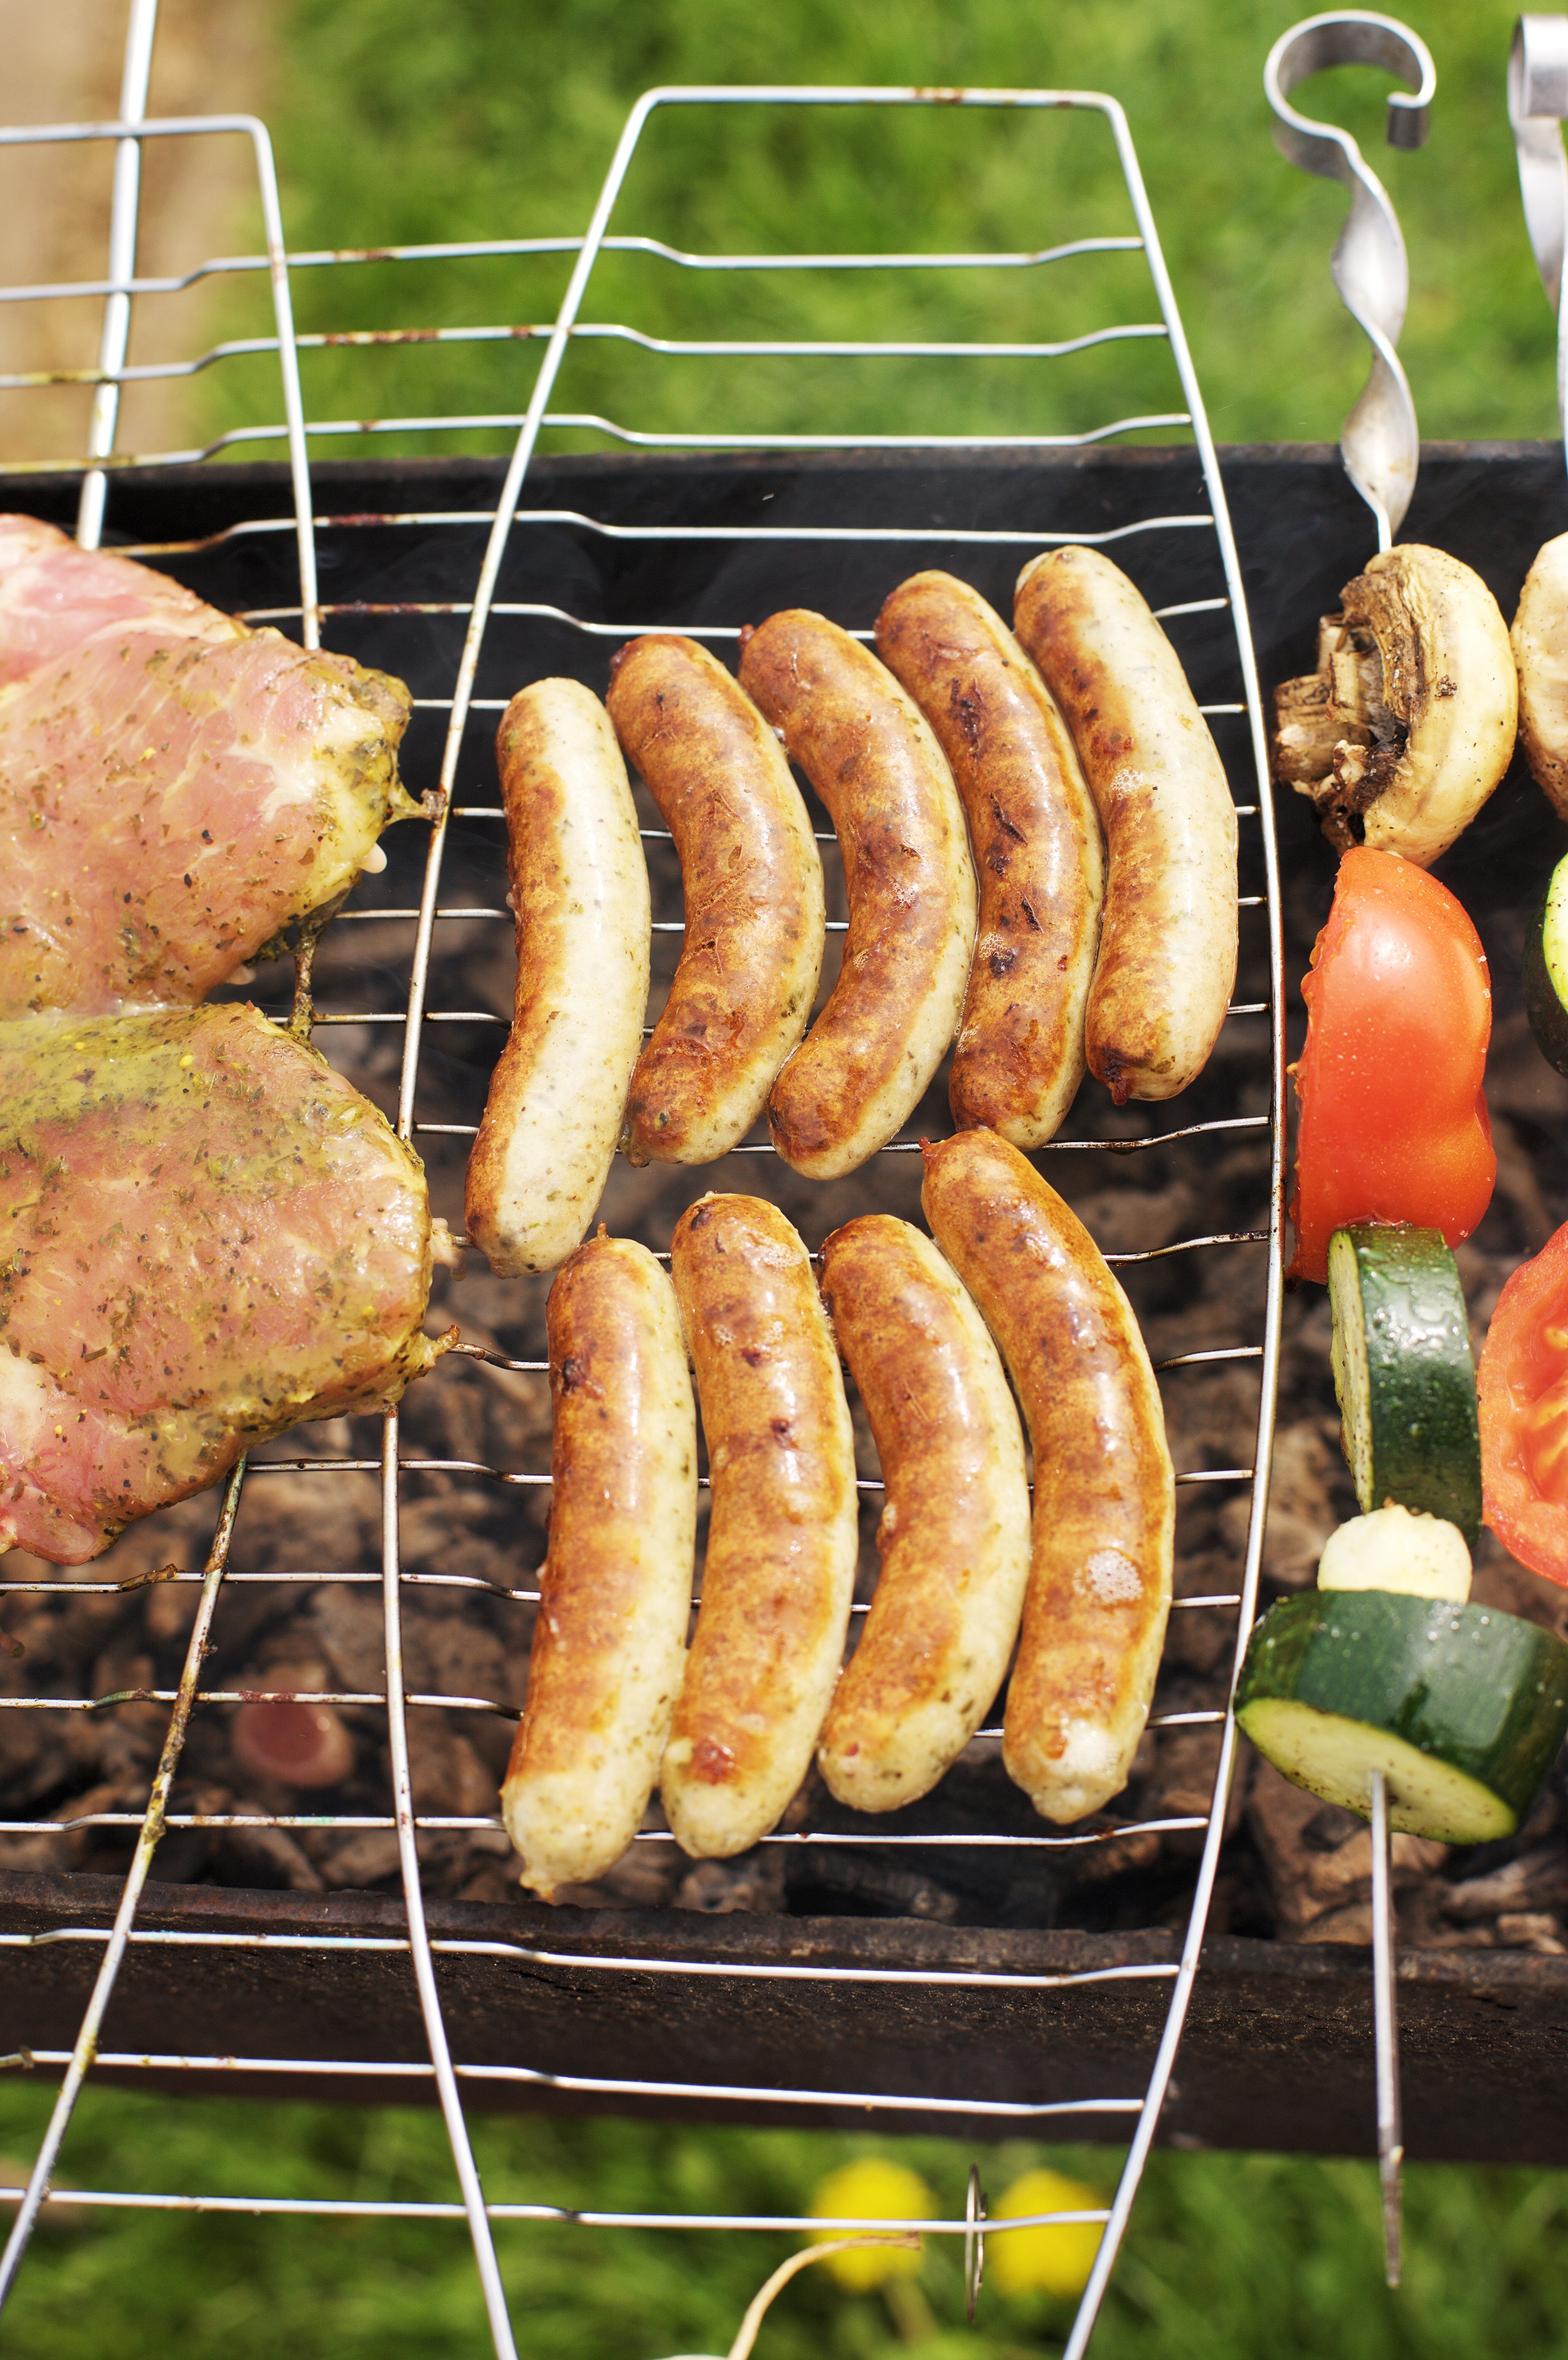
woman, summer, dish, food, produce, meat, lunch, barbecue, cuisine, delicious, preparation, grill, sausage, hot, zucchini, bratwurst, nuremberg, paprika, grilled, sausages, grilling, grilled meats, garden party, grill sausage, on grilling, stood grill, grill season, acheta domestica, kielbasa